1997–98 El Niño event

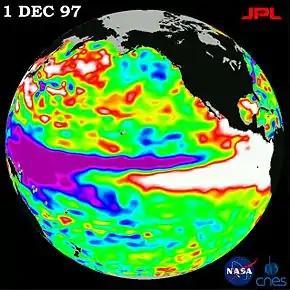
The 1997 El Niño observed by TOPEX/Poseidon. The white areas off the tropical coasts of South and North America indicate the pool of warm water

In January 1997, probes gathering information on deep water temperatures discovered an area of unusually warm water, centered around 150 meters depth, across the western half of the Pacific Ocean. About below the surface, water temperatures were about above normal, signifying that an El Niño-Southern Oscillation (ENSO) event was beginning. By this time, the Scripps Institution of Oceanography had forecast that an ENSO was likely to take place during the latter half of 1997. Throughout February, water temperatures began increasing over much of the Pacific as well as in shallower waters off the coast of Peru. The above-average water temperatures covered an area roughly across, almost stretching from New Guinea to South America. By April, the ENSO became fully established; a column of warm water extended to the surface in the middle of the Pacific Ocean and water anomalies exceeded about below the ocean surface. At the surface off the coast of Peru, water temperatures averaged above normal.